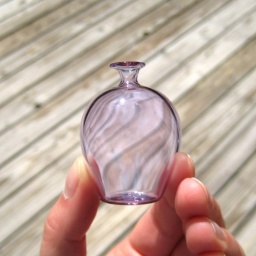
Hand blown glass mini bottle by Kiva Ford.For more information on my technique and other works, please see my profile!